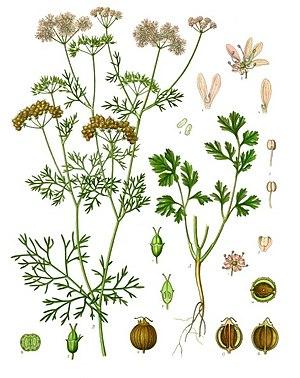
La coriandre ou coriandre cultivée est une plante herbacée annuelle de la famille des Apiacées. C'est une plante aromatique cultivée dans les zones tempérées du monde entier et employée pour de nombreuses préparations culinaires, particulièrement en Asie, en Amérique latine et dans la cuisine méditerranéenne. Les feuilles sont généralement utilisées fraîches en accompagnement ou comme condiment. Les fruits séchés, souvent confondus avec des graines, sont utilisés comme épice. Moulus, ils sont un ingrédient de base de nombreux mélanges, tels que les currys. La coriandre est également une plante médicinale, reconnue notamment pour faciliter la digestion. On en tire une huile essentielle utilisée en aromathérapie, dans l'industrie alimentaire pour son arôme et comme agent de senteur en parfumerie, dans les cosmétiques ou les produits sanitaires.
Le capitulaire De Villis, ou plus exactement le Capitulare de Villis vel curtis imperii est un acte législatif datant de la fin du VIIIᵉ siècle ou du début du IXᵉ siècle.